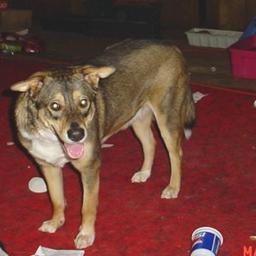
Animal: dogs